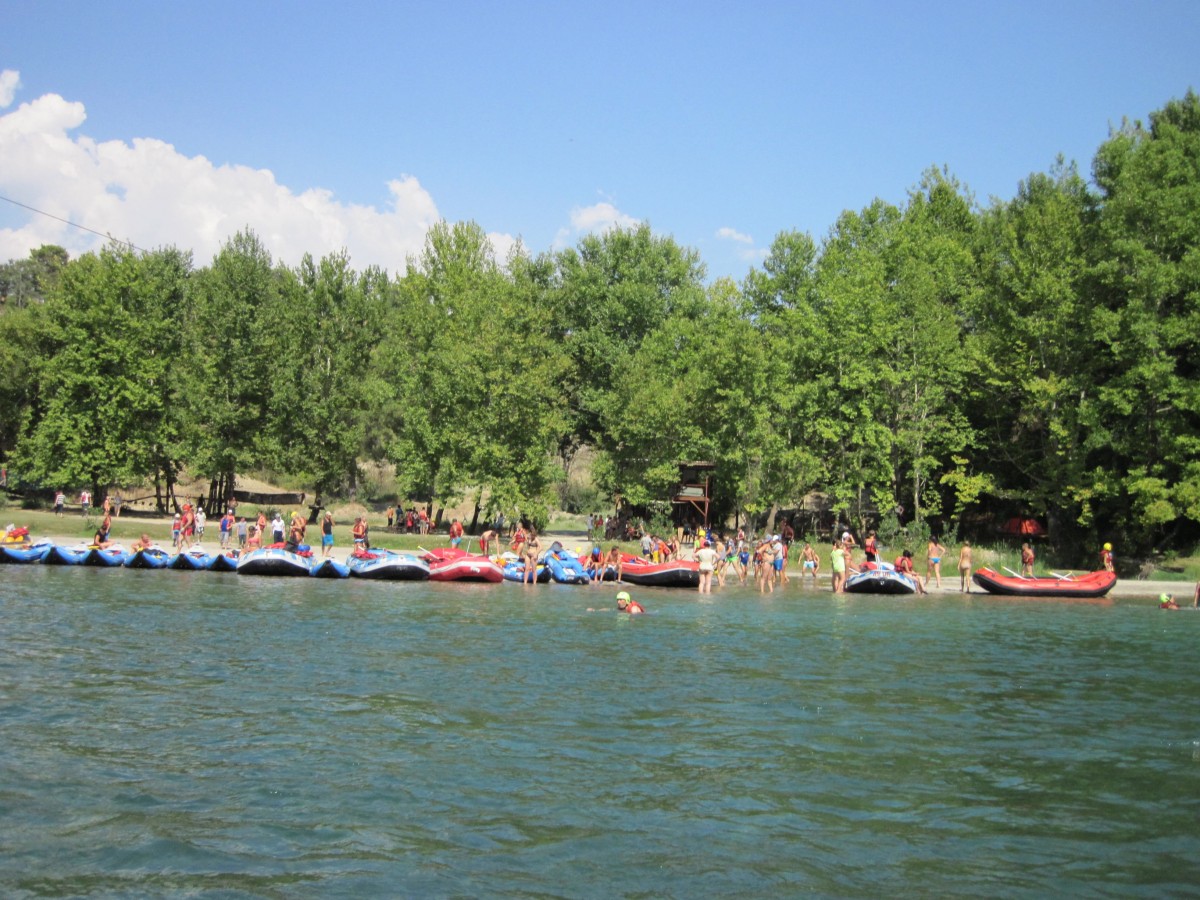
Tags: canoe, paddle, vehicle, kayak, sports equipment, boating, kayaking, raft